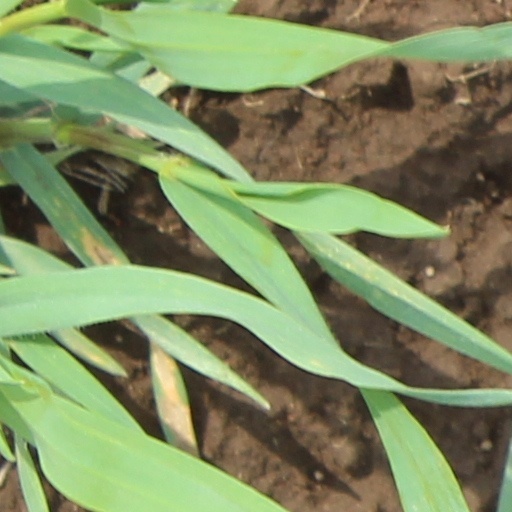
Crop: wheat